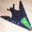
Label: airplane